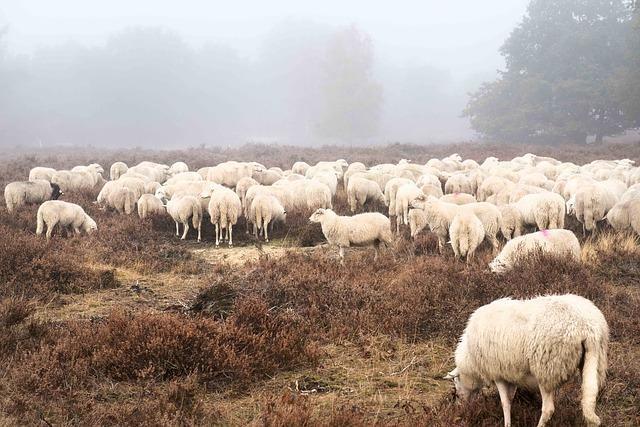
sheep